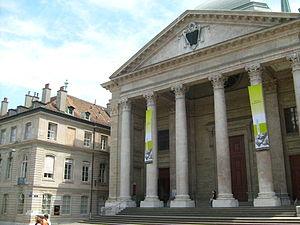
Le Musée international de la Réforme est un musée suisse situé au cœur de la vieille-ville de Genève.